Gennady Raikov

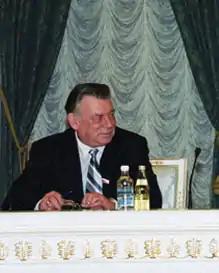
Raikov in 2010

Gennady Ivanovich Raikov (8 August 1939 – 28 September 2023) was a Russian engineer and politician. A member of the People's Party, he served in the State Duma from 1995 to 2007.